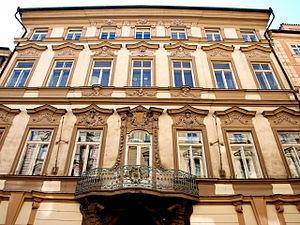
Le Palais Hrzan de Harasov, est un bâtiment baroque situé rue Celetná dans la Vieille Ville de Prague. Il est protégé en tant que monument culturel de la République tchèque.